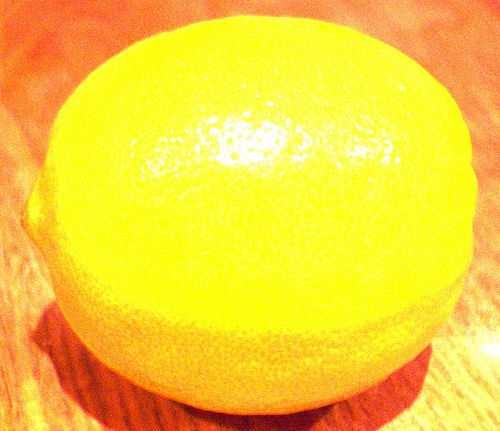
Label: Lemon